Andha Naal

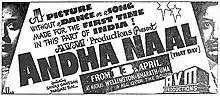
Theatrical release poster

Andha Naal is a 1954 Indian Tamil-language mystery-thriller film, produced by A. V. Meiyappan and directed by S. Balachander. It is the first film noir in Tamil cinema, and the first Tamil film to be made without songs, dance, or stunt sequences. Set in the milieu of World War II, the story is about the killing of a radio engineer Rajan (Sivaji Ganesan). The suspects are Rajan's wife Usha (Pandari Bai), the neighbour Chinnaiya Pillai (P. D. Sambandam), Rajan's brother Pattabi (T. K. Balachandran), Rajan's sister-in-law Hema (Menaka), and Rajan's mistress Ambujam (K. Sooryakala). Each one's account of the incident points to a new suspect.